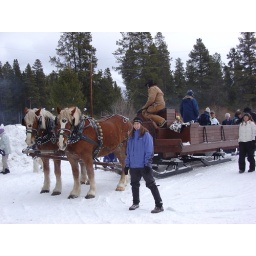
The horse drawn sleigh and mandy standing by